Hypoxic ventilatory response

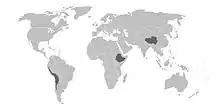
This image depicts the three high altitude areas where studied populations have adapted to their environment: (From left to right) Andean Altiplano, Simian Plateau, and Tibetan Plateau.

Populations residing in altitudes above 2,500 meters have adapted to their hypoxic environments. Chronic HVR is set of adaptations found among most human populations historically native to high-altitude regions, including the Tibetan Plateau, the Andean Altiplano, and the Simian Plateau. Up to 140 million people in total reside in such areas, although not all possess these adaptations. Populations that have permanently settled in high altitude locations show virtually no reaction to acute hypoxia. Natives of the Andes and the Himalayas have been shown to develop adaptation to hypoxia from birth to neonatal years in the form of larger lungs and greater gas exchange surface area. This response can be attributed to genetic factors, but the development of the resistance to acute hypoxia is highly affected by when the individual is exposed to high altitude; while genetic factors play an indefinite role in a person's HVR, because long term migrants do not show reduction in their reactions of high altitude even after living in high altitudes in long term, the discrepancy suggests that reaction to HVR is the combination of environmental exposure and genetic factors.